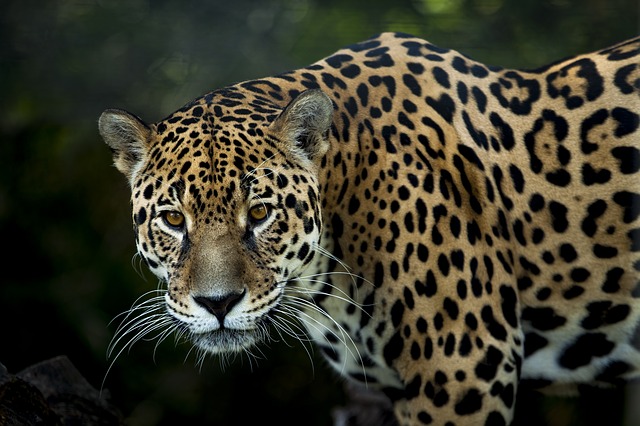
Label: gatto